William Howard Taft

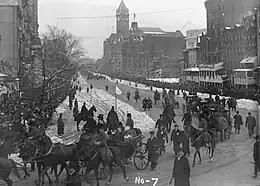
1909 inauguration

Taft began the campaign on the wrong foot, fueling the arguments of those who said he was not his own man by traveling to Roosevelt's home at Sagamore Hill for advice on his acceptance speech, saying that he needed "the President's judgment and criticism". Taft supported most of Roosevelt's policies. He argued that labor had a right to organize, but not boycott, and that corporations and the wealthy must also obey the law. Bryan wanted the railroads to be owned by the government, but Taft preferred that they remain in the private sector, with their maximum rates set by the Interstate Commerce Commission, subject to judicial review. Taft attributed blame for the recent recession, the Panic of 1907, to stock speculation and other abuses, and felt some reform of the currency (the U.S. was on the gold standard) was needed to allow flexibility in the government's response to poor economic times, that specific legislation on trusts was needed to supplement the Sherman Antitrust Act, and that the constitution should be amended to allow for an income tax, thus overruling decisions of the Supreme Court striking such a tax down. Roosevelt's expansive use of executive power had been controversial; Taft proposed to continue his policies, but place them on more solid legal underpinnings through the passage of legislation.